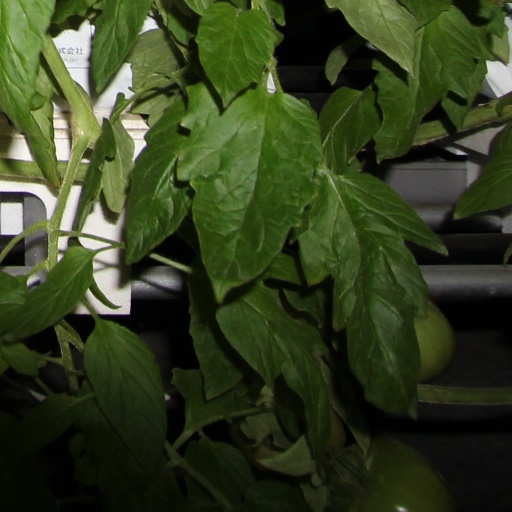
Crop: tomato